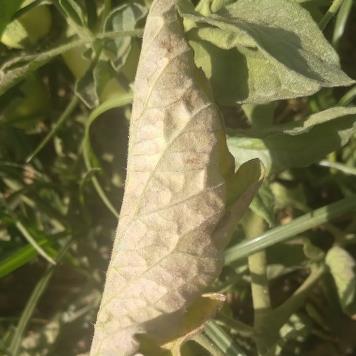
Crop: Tomato
Condition: mite-d